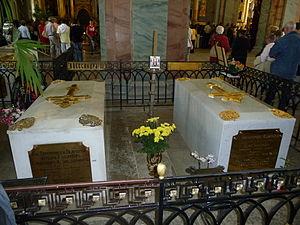
Alexandre III de Russie, né le 26 février 1845 et mort le 20 octobre 1894, est l'avant-dernier empereur de Russie, du 2 mars 1881 jusqu'à sa mort.
Marie Sophie Frédérique Dagmar de Schleswig-Holstein-Sonderbourg-Glucksbourg, princesse Dagmar de Danemark, née le 26 novembre 1847 et morte le 13 octobre 1928, est un membre de la famille royale de Danemark, devenue par son mariage avec le tsar Alexandre III, grande-duchesse puis impératrice de Russie sous le nom de Marie Fedorovna.
La cathédrale Pierre-et-Paul est une cathédrale orthodoxe située dans la forteresse Pierre-et-Paul à Saint-Pétersbourg en Russie. Elle fut construite pour devenir la nécropole de la famille impériale russe des Romanov.